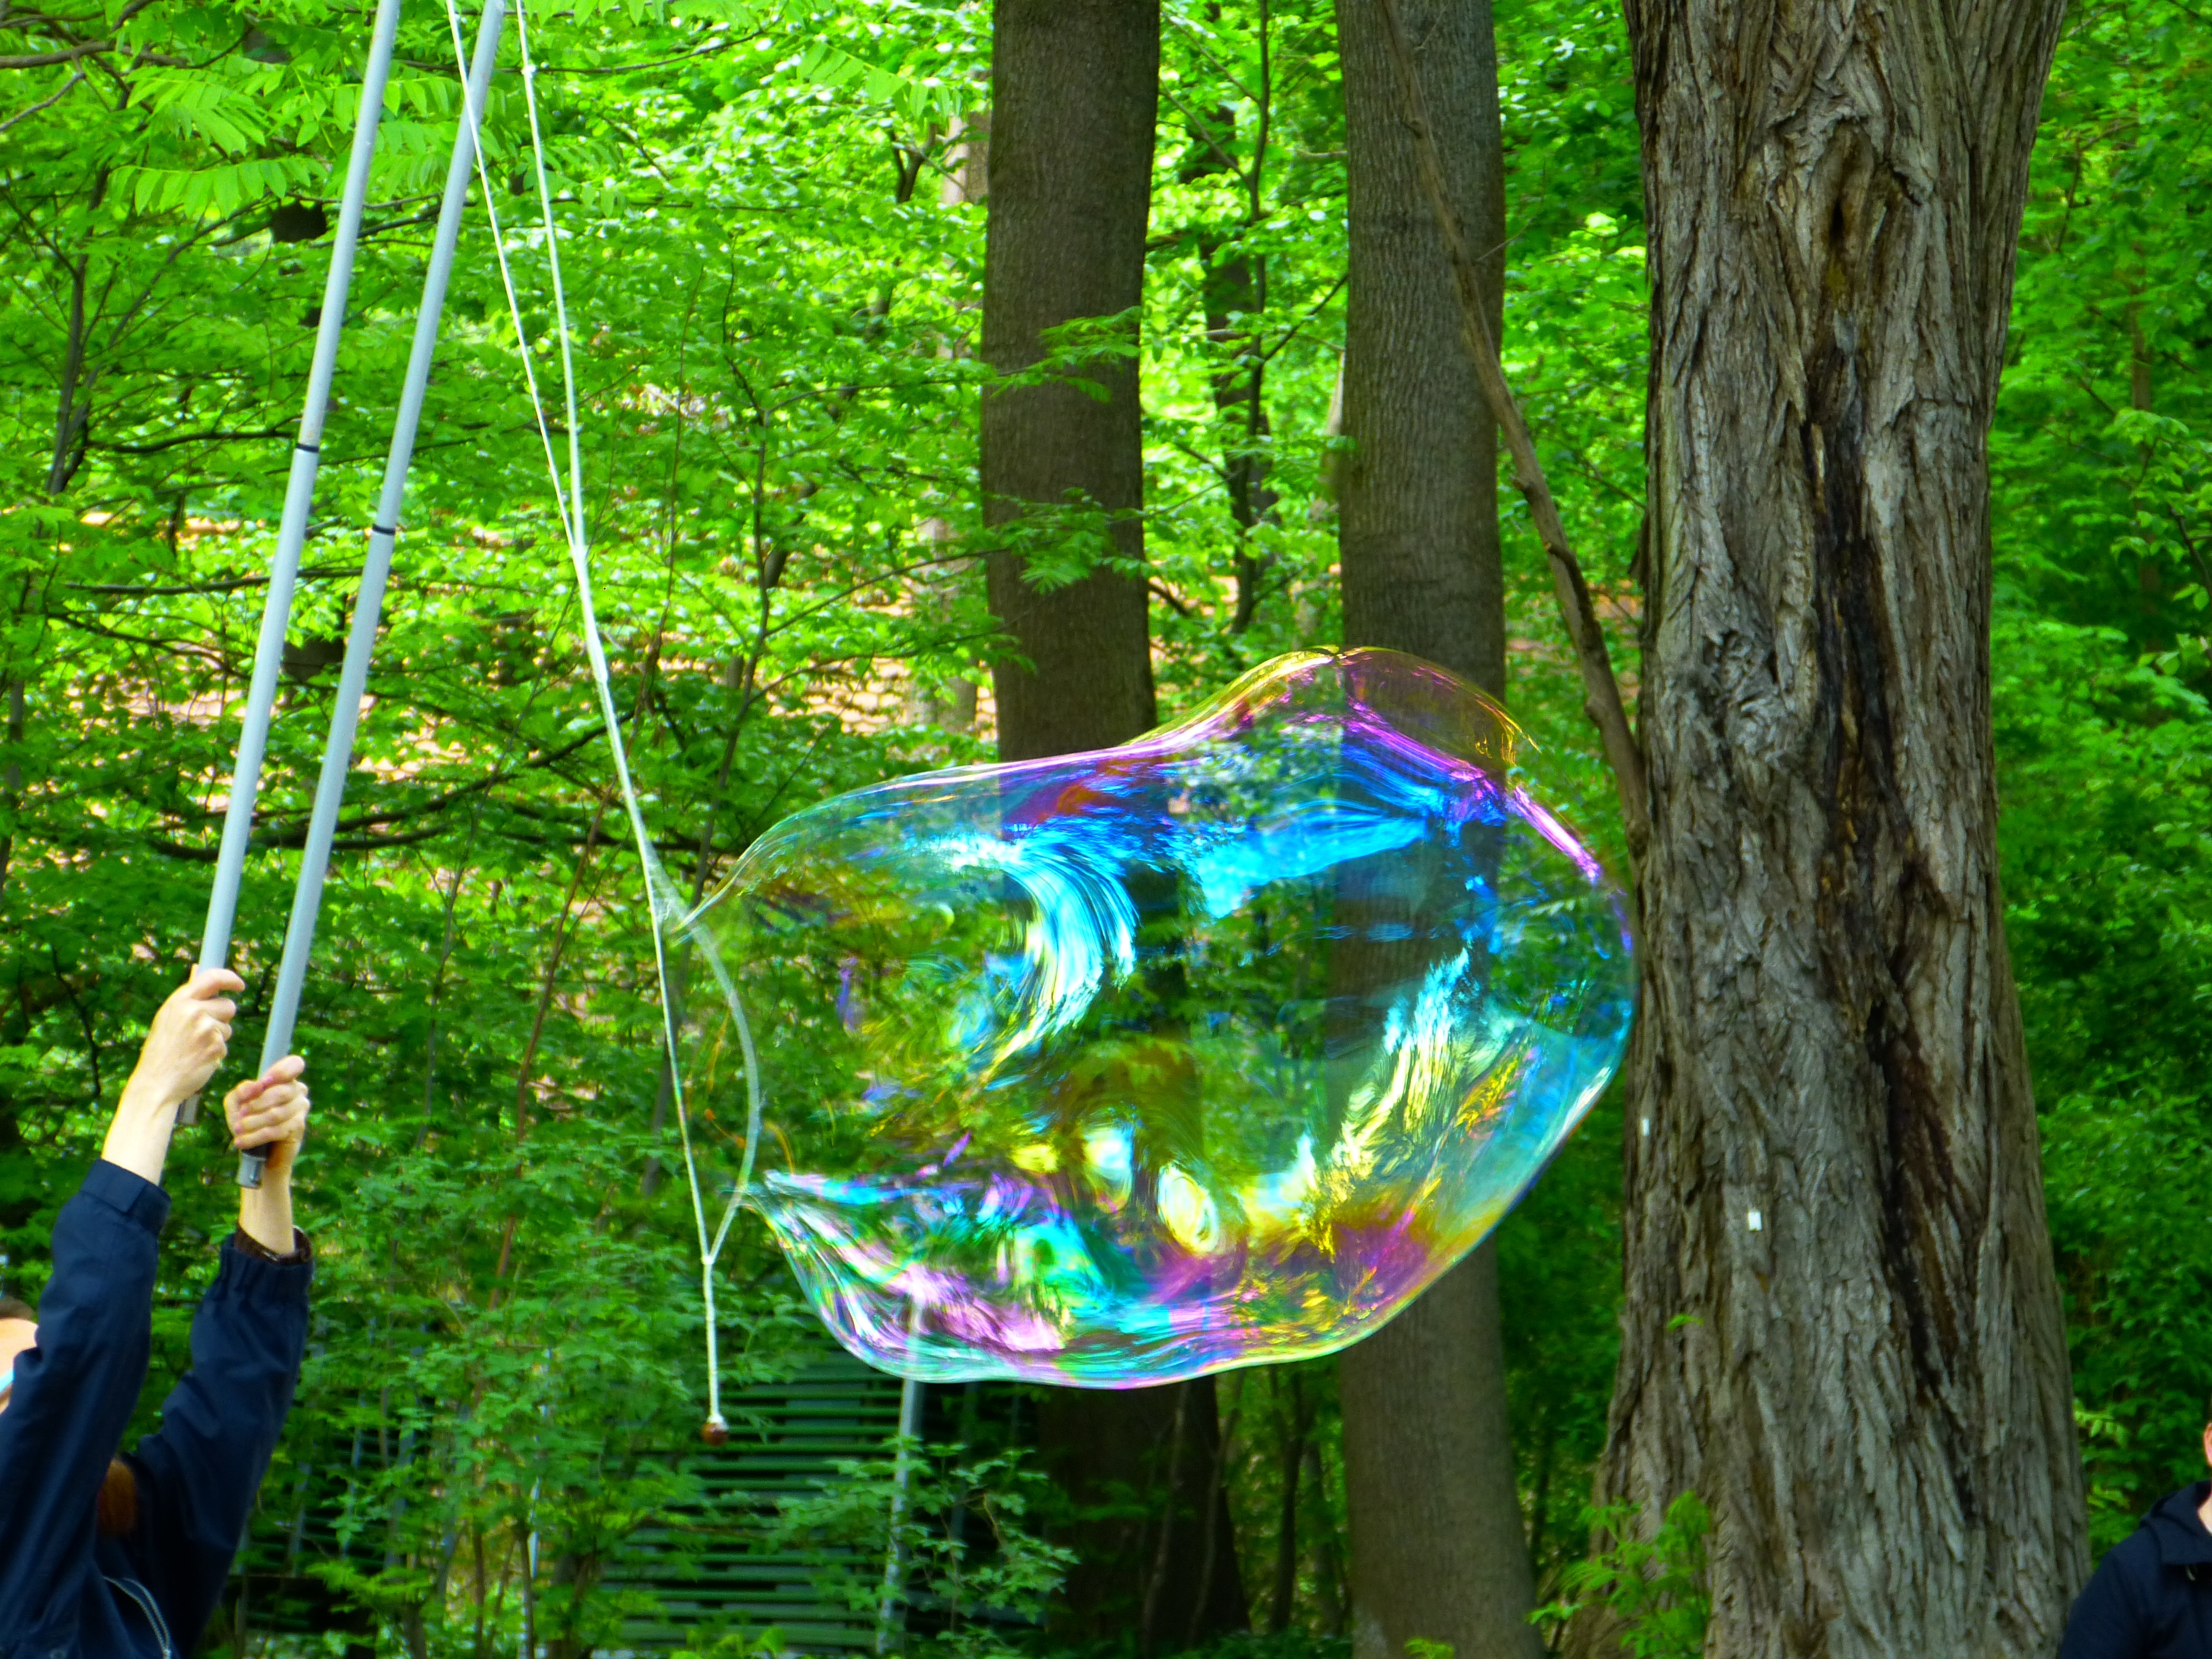
tree, nature, forest, wilderness, fly, green, jungle, flight, floating, float, rainforest, woodland, habitat, soap bubble, shimmer, airy, ease, weightless, natural environment, free photos free images